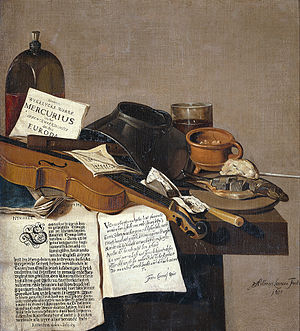
Anthonie Leemans
Titelbladet til "Wekelycke Waere Mercurius" af Pieter Casteleyn, først publiceret i Haarlem i 1650-erne[1]
Anthonie Leemans var en hollandsk guldaldermaler.